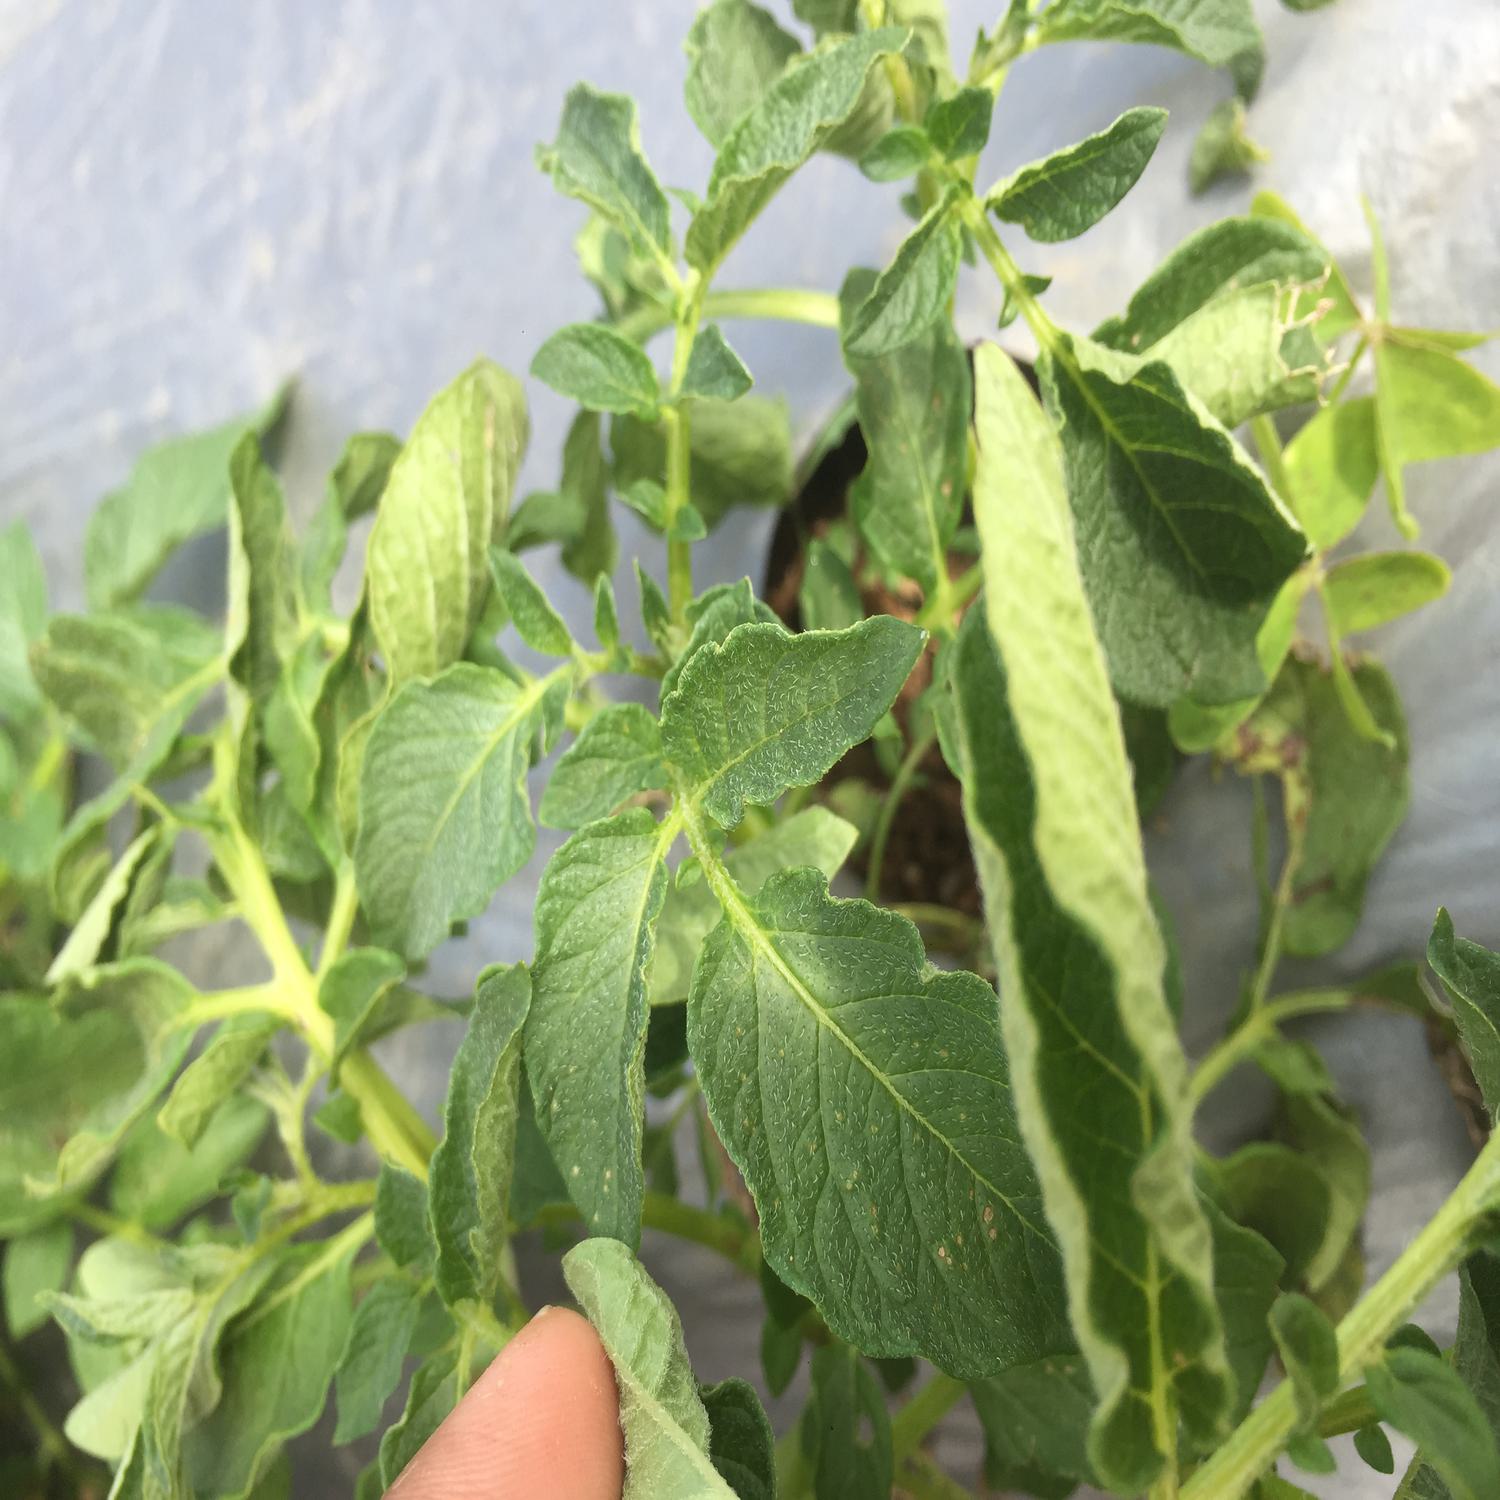
Label: Bacteria